Ratchawong Road

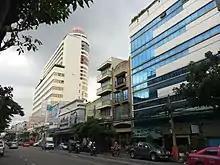
Ratchawong Road in the phase between Suea Pa and Ratchawong Intersections (white building is Grand China Hotel)

Ratchawong Road (lit: "dynasty road") is a road in Bangkok, Thailand. It is located in the area of Bangkok's Chinatown, or popularly known in Thai as Yaowarat.